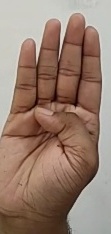
ASL sign: B